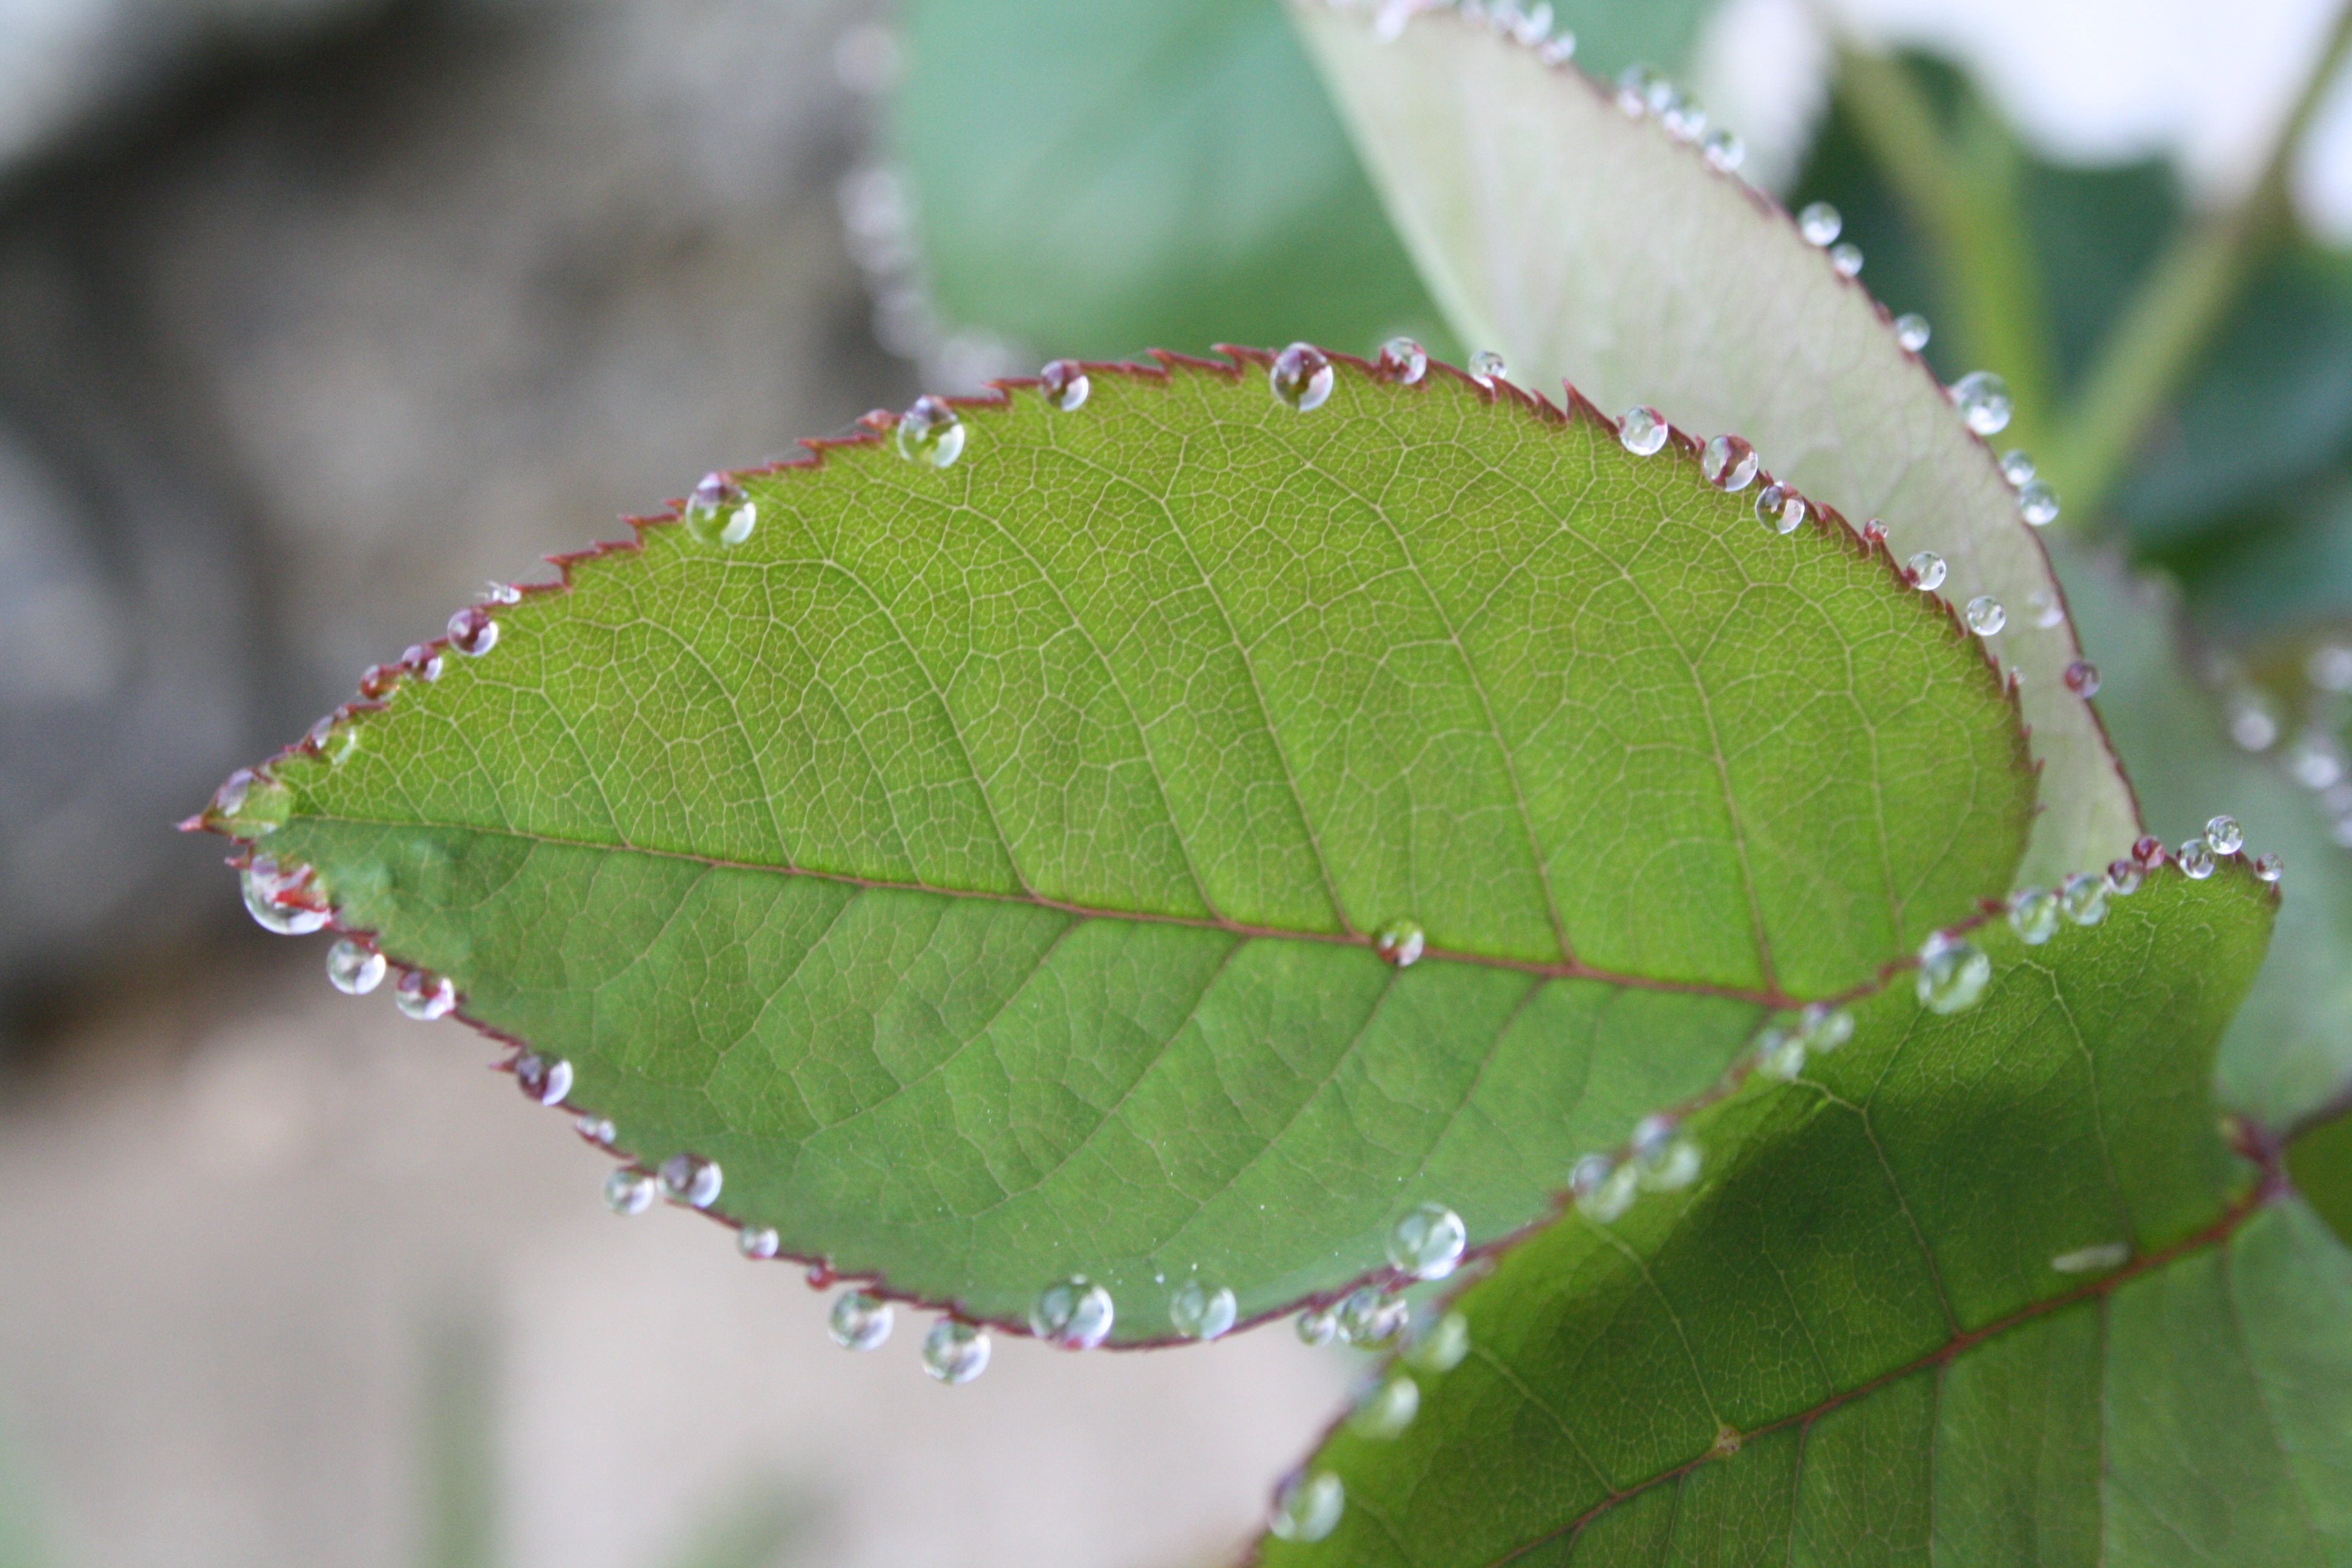
tree, nature, branch, dew, plant, leaf, flower, green, insect, botany, flora, close up, shrub, drop of water, moisture, macro photography, rosebush, plant stem, land plant, moths and butterflies